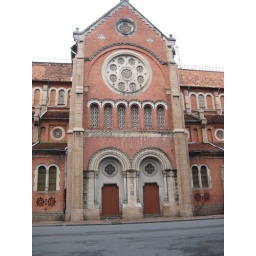
The rose windows have no glass in theme, just stone